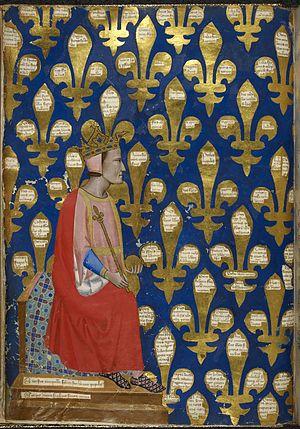
31 octobre : Malik Kafur, général du sultanat de Delhi, conquiert le royaume de Telingana dans le Deccan.